Longridge railway station (England)

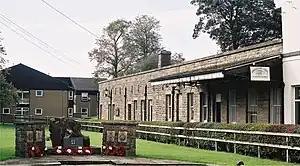
Remains of the station buildings in 2007, viewed from the east

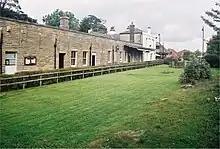
Viewed from the south, in 2007

Longridge railway station was a passenger terminus of the Preston and Longridge Railway. It served the town of Longridge in Lancashire, England.